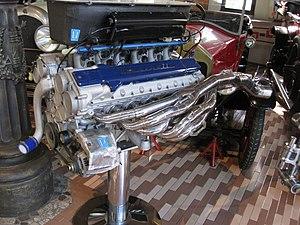
Automobiles in Panini Maserati Museum in Modène
La Maserati Birdcage75th est un concept car GT futuriste du constructeur automobile italien Maserati, présentée au salon international de l'automobile de Genève 2005. Elle est baptisée du nom de la série de Maserati Birdcage des 24 Heures du Mans des années 1960, pour le 75e anniversaire de Pininfarina.